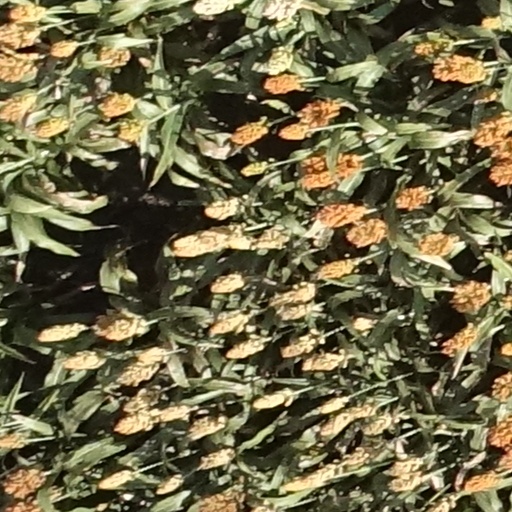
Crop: sorghum